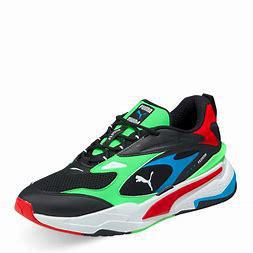
Brand: Puma
Model: Rs